Farhad Rahbar

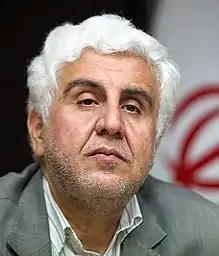
Rahbar in 2017

Farhad Rahbar (born 5 October 1959) is an Iranian economist, academic, full professor of interdisciplinary economics and was Aide to the President of Iran for Economic Affairs from 2021 to 2024.